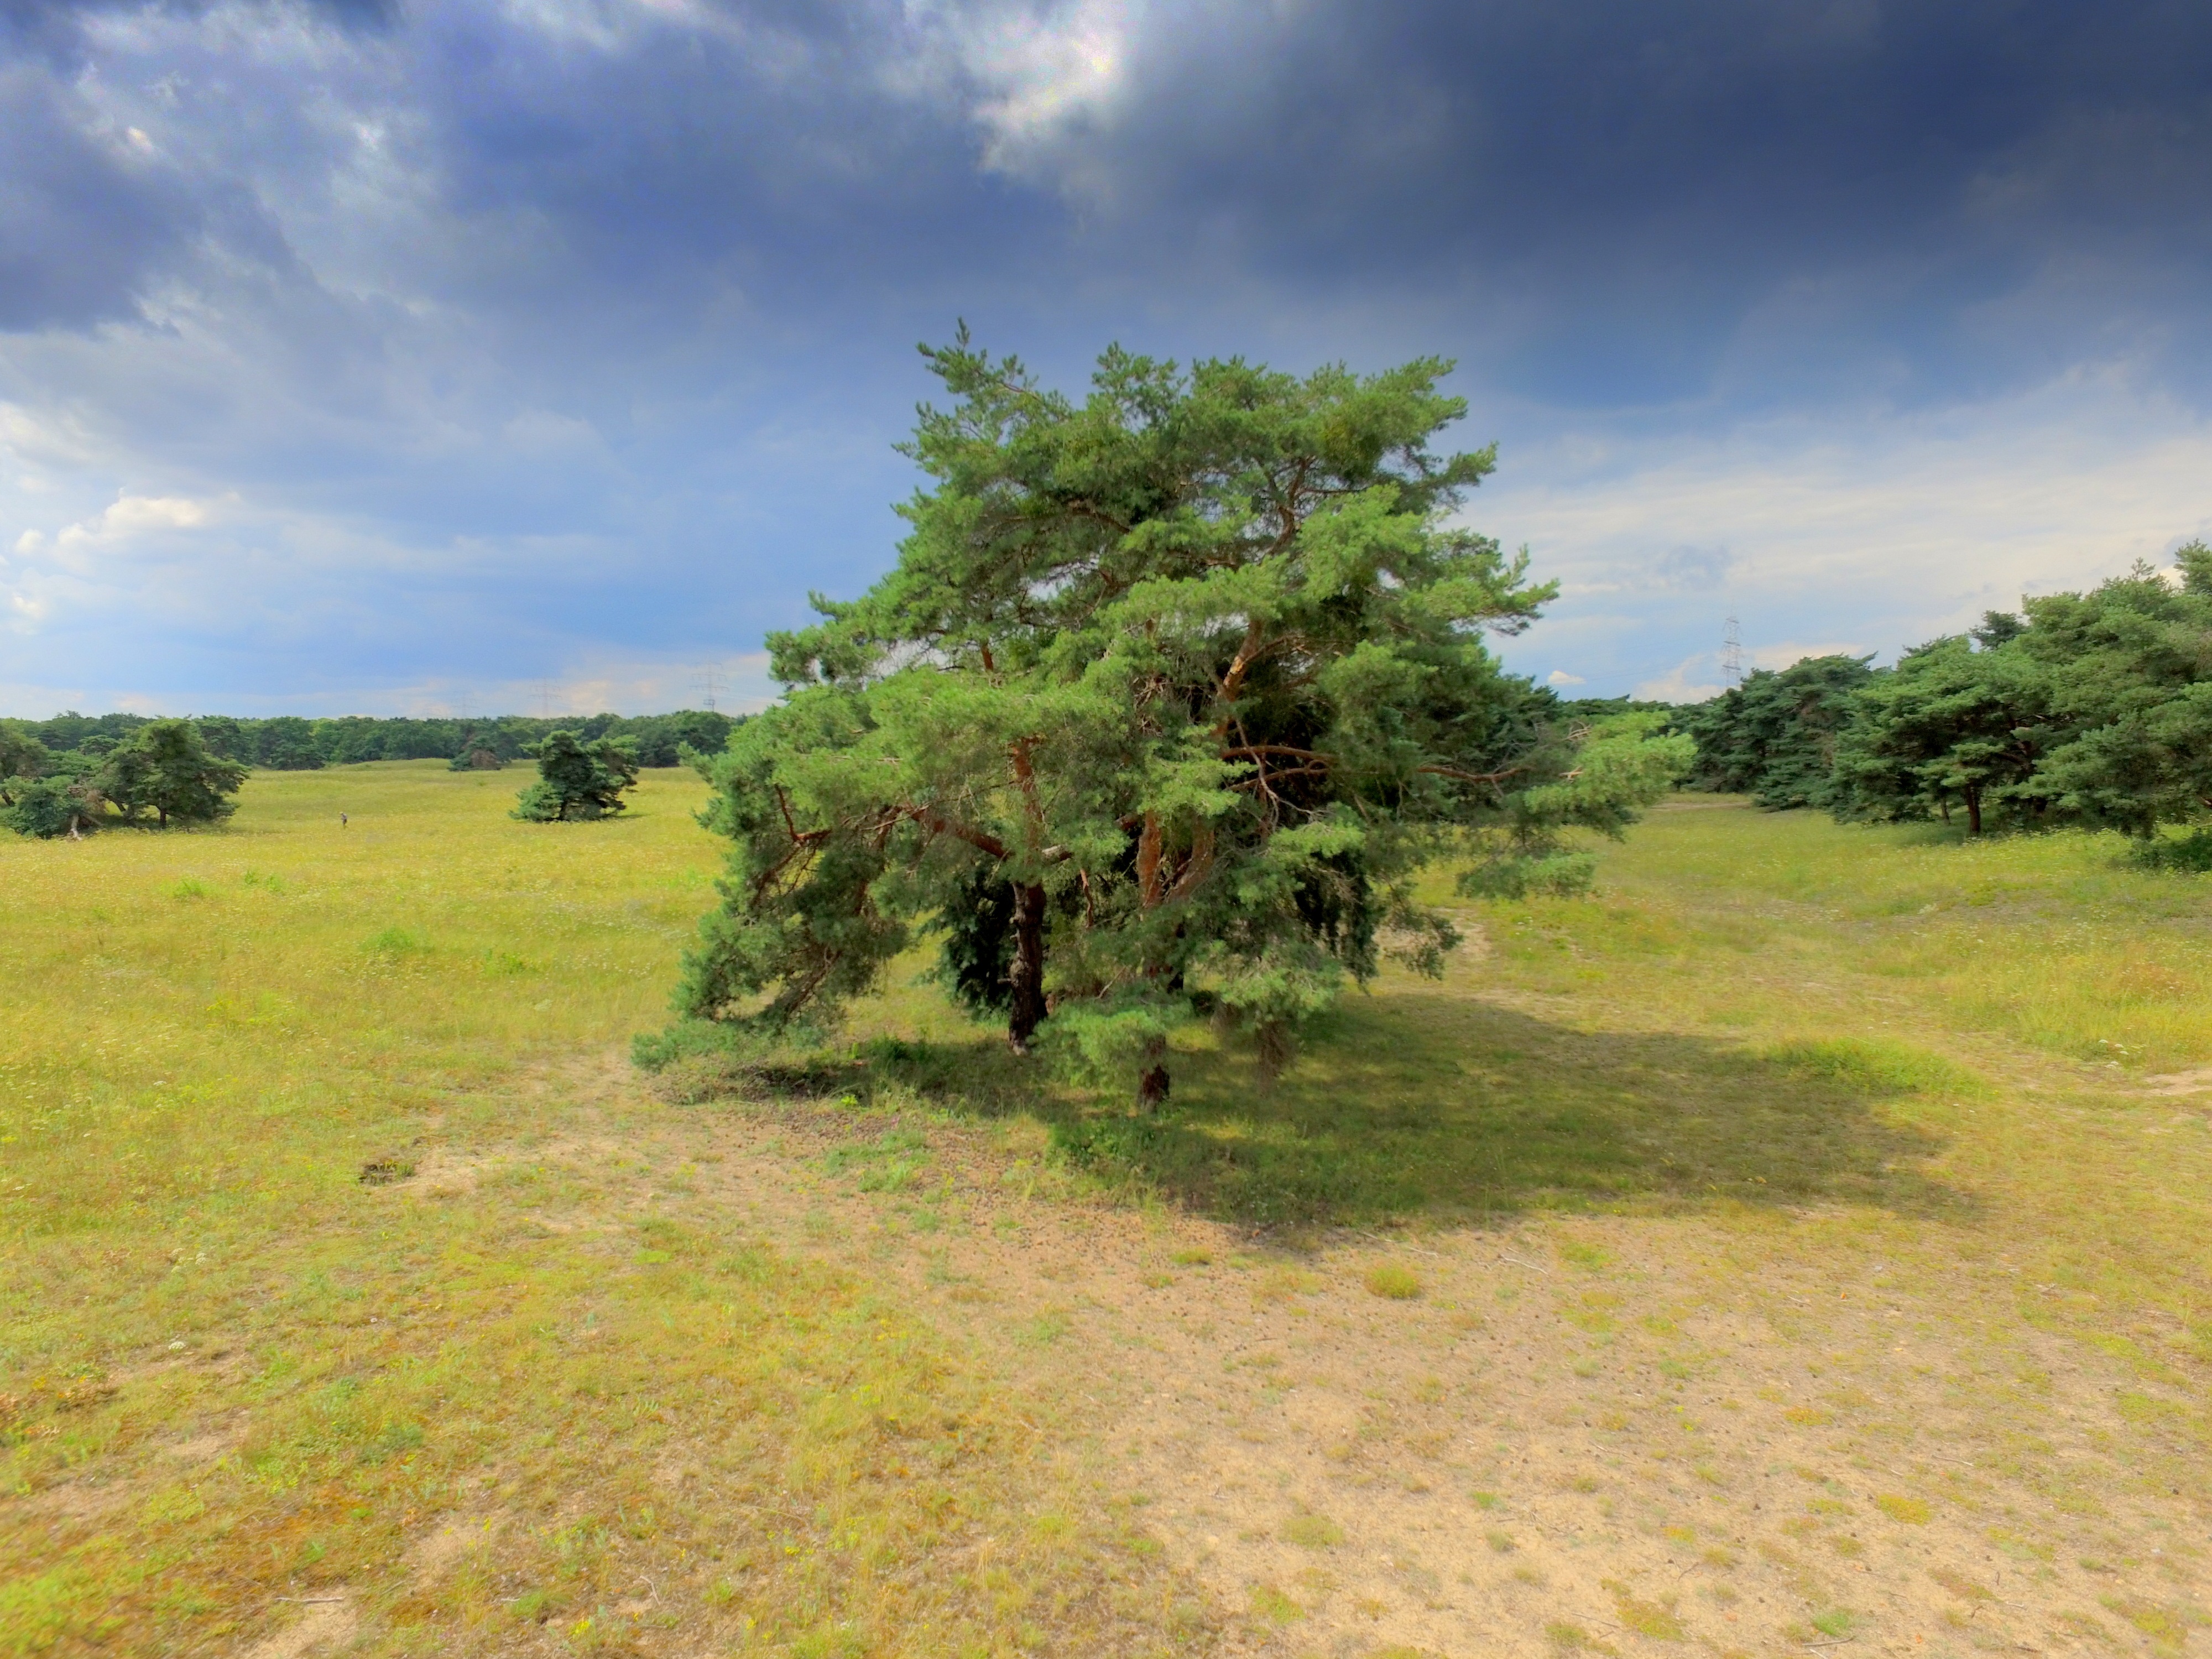
landscape, tree, grass, plant, field, farm, camera, meadow, prairie, hill, fly, aircraft, pasture, ranch, soil, agriculture, terrain, savanna, aerial view, plain, drone, trees, grassland, shrub, plantation, plateau, ecosystem, quadcopter, rural area, quadrocopter, aerial photography, flying machine, aerial photographs, woody plant, land lot